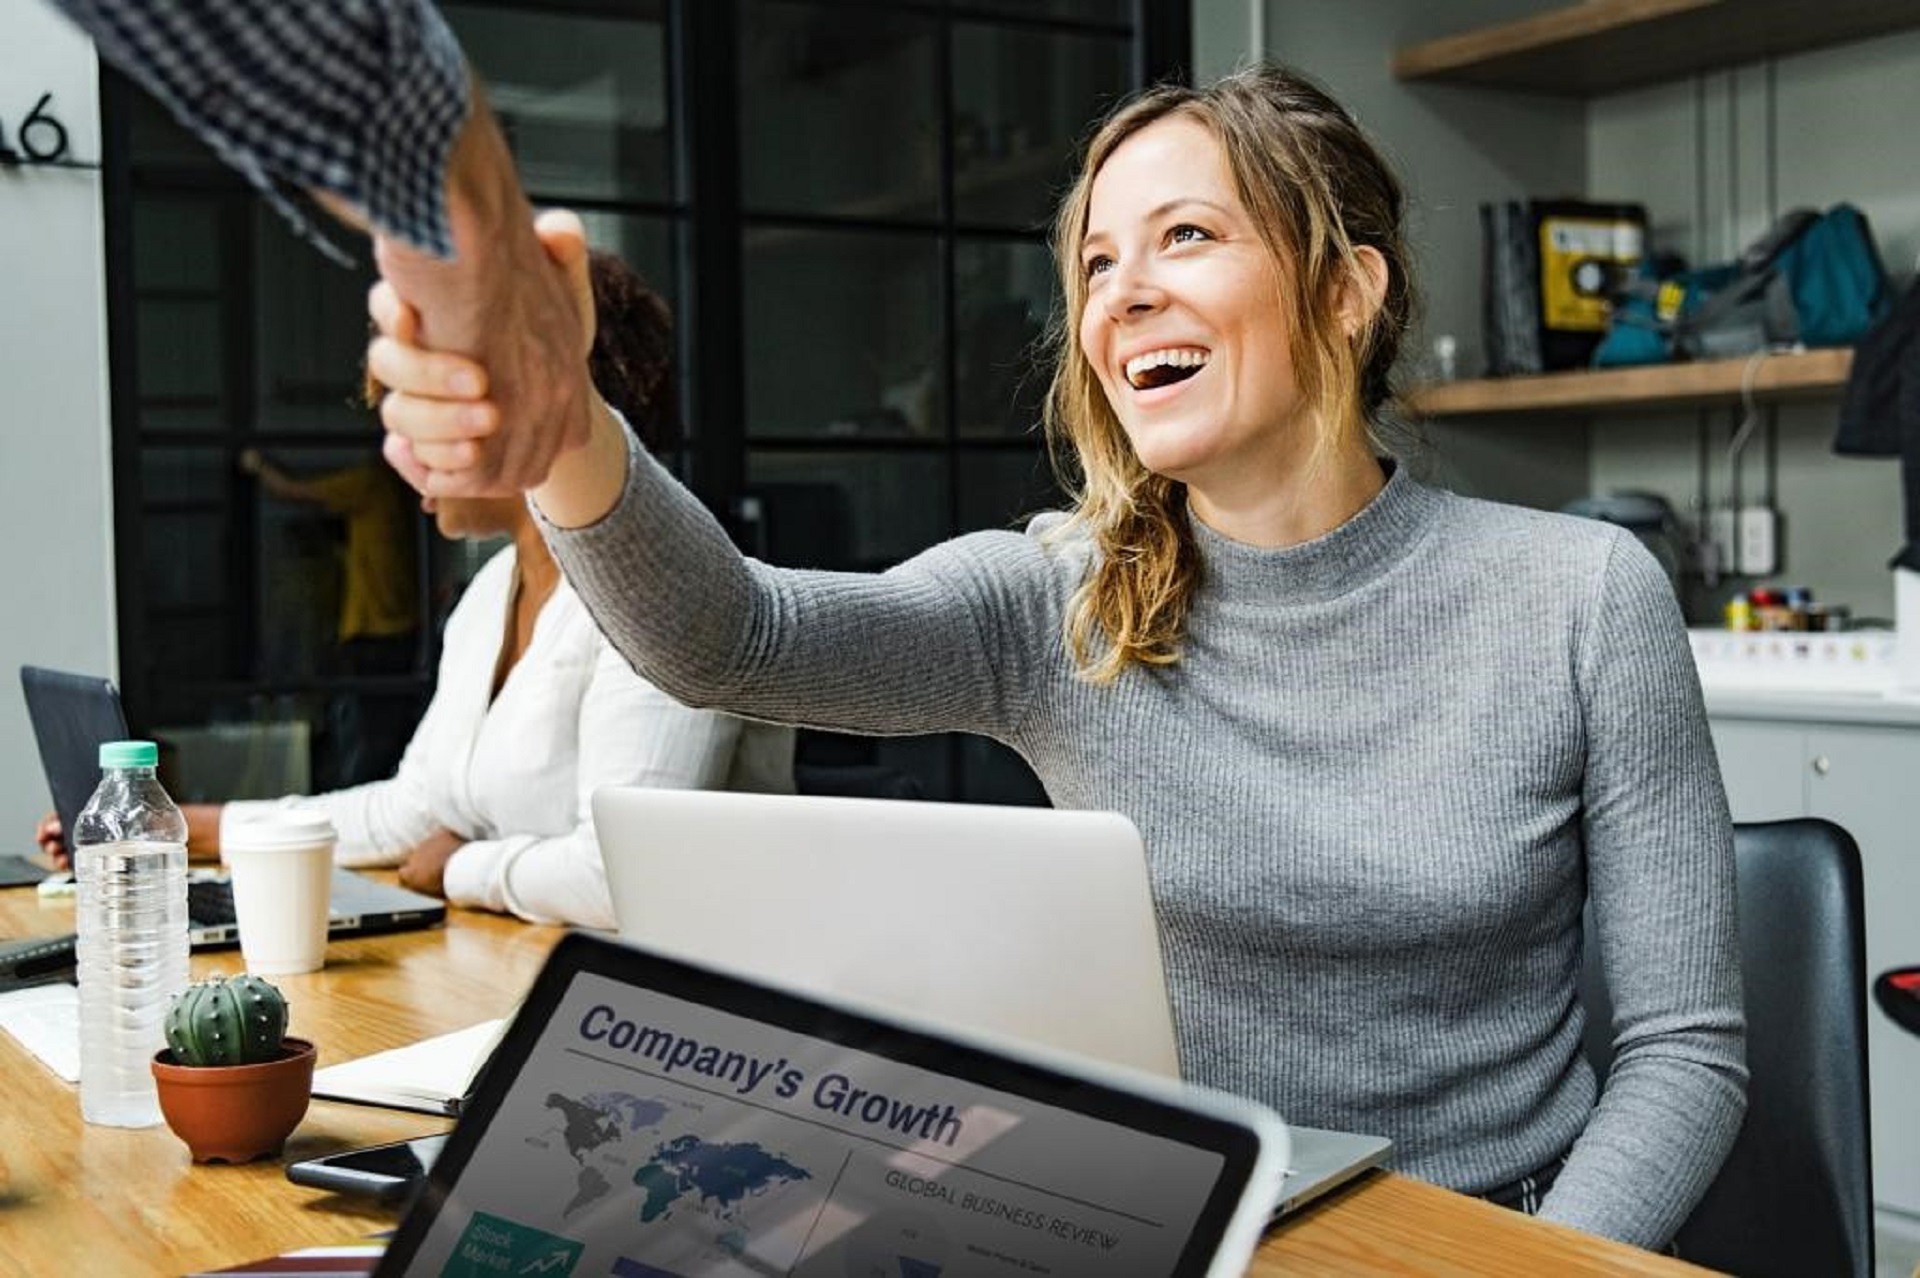
Apty, product, job, technology, electronic device, gesture, hand, finger, computer, employment, media, office, white collar worker, gadget